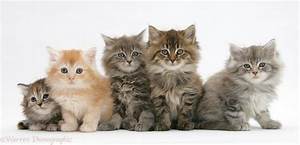
Label: gatto